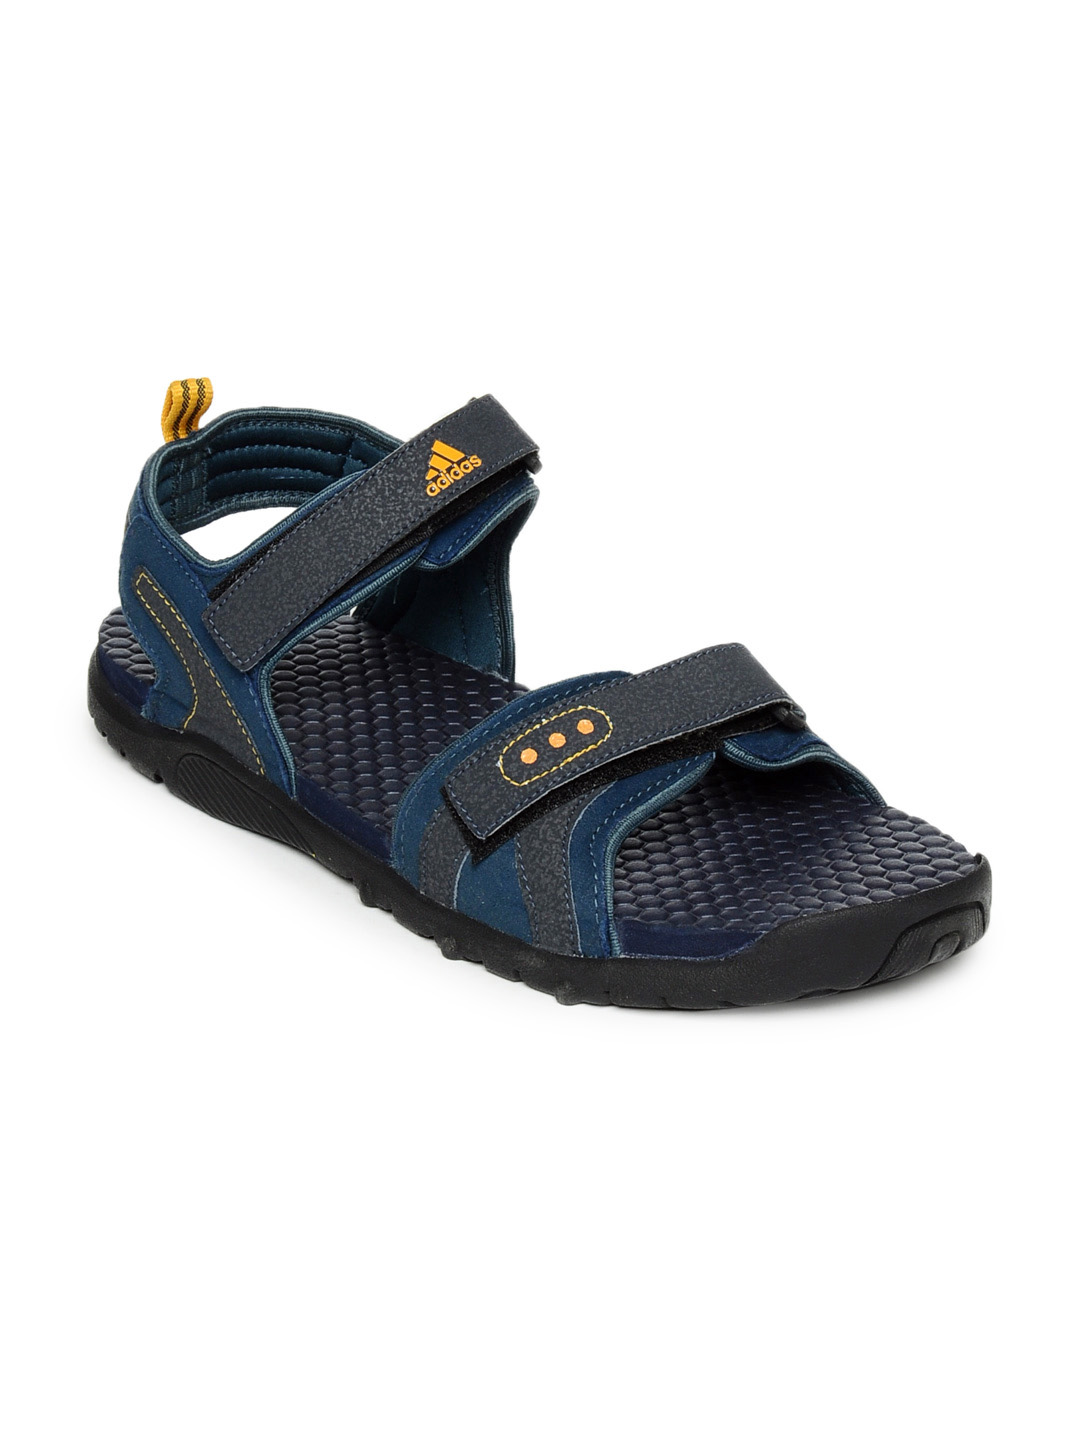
ADIDAS Men Navy Blue Sandals
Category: Footwear / Sandal / Sports Sandals
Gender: Men
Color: Navy Blue
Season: Spring 2013
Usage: Casual